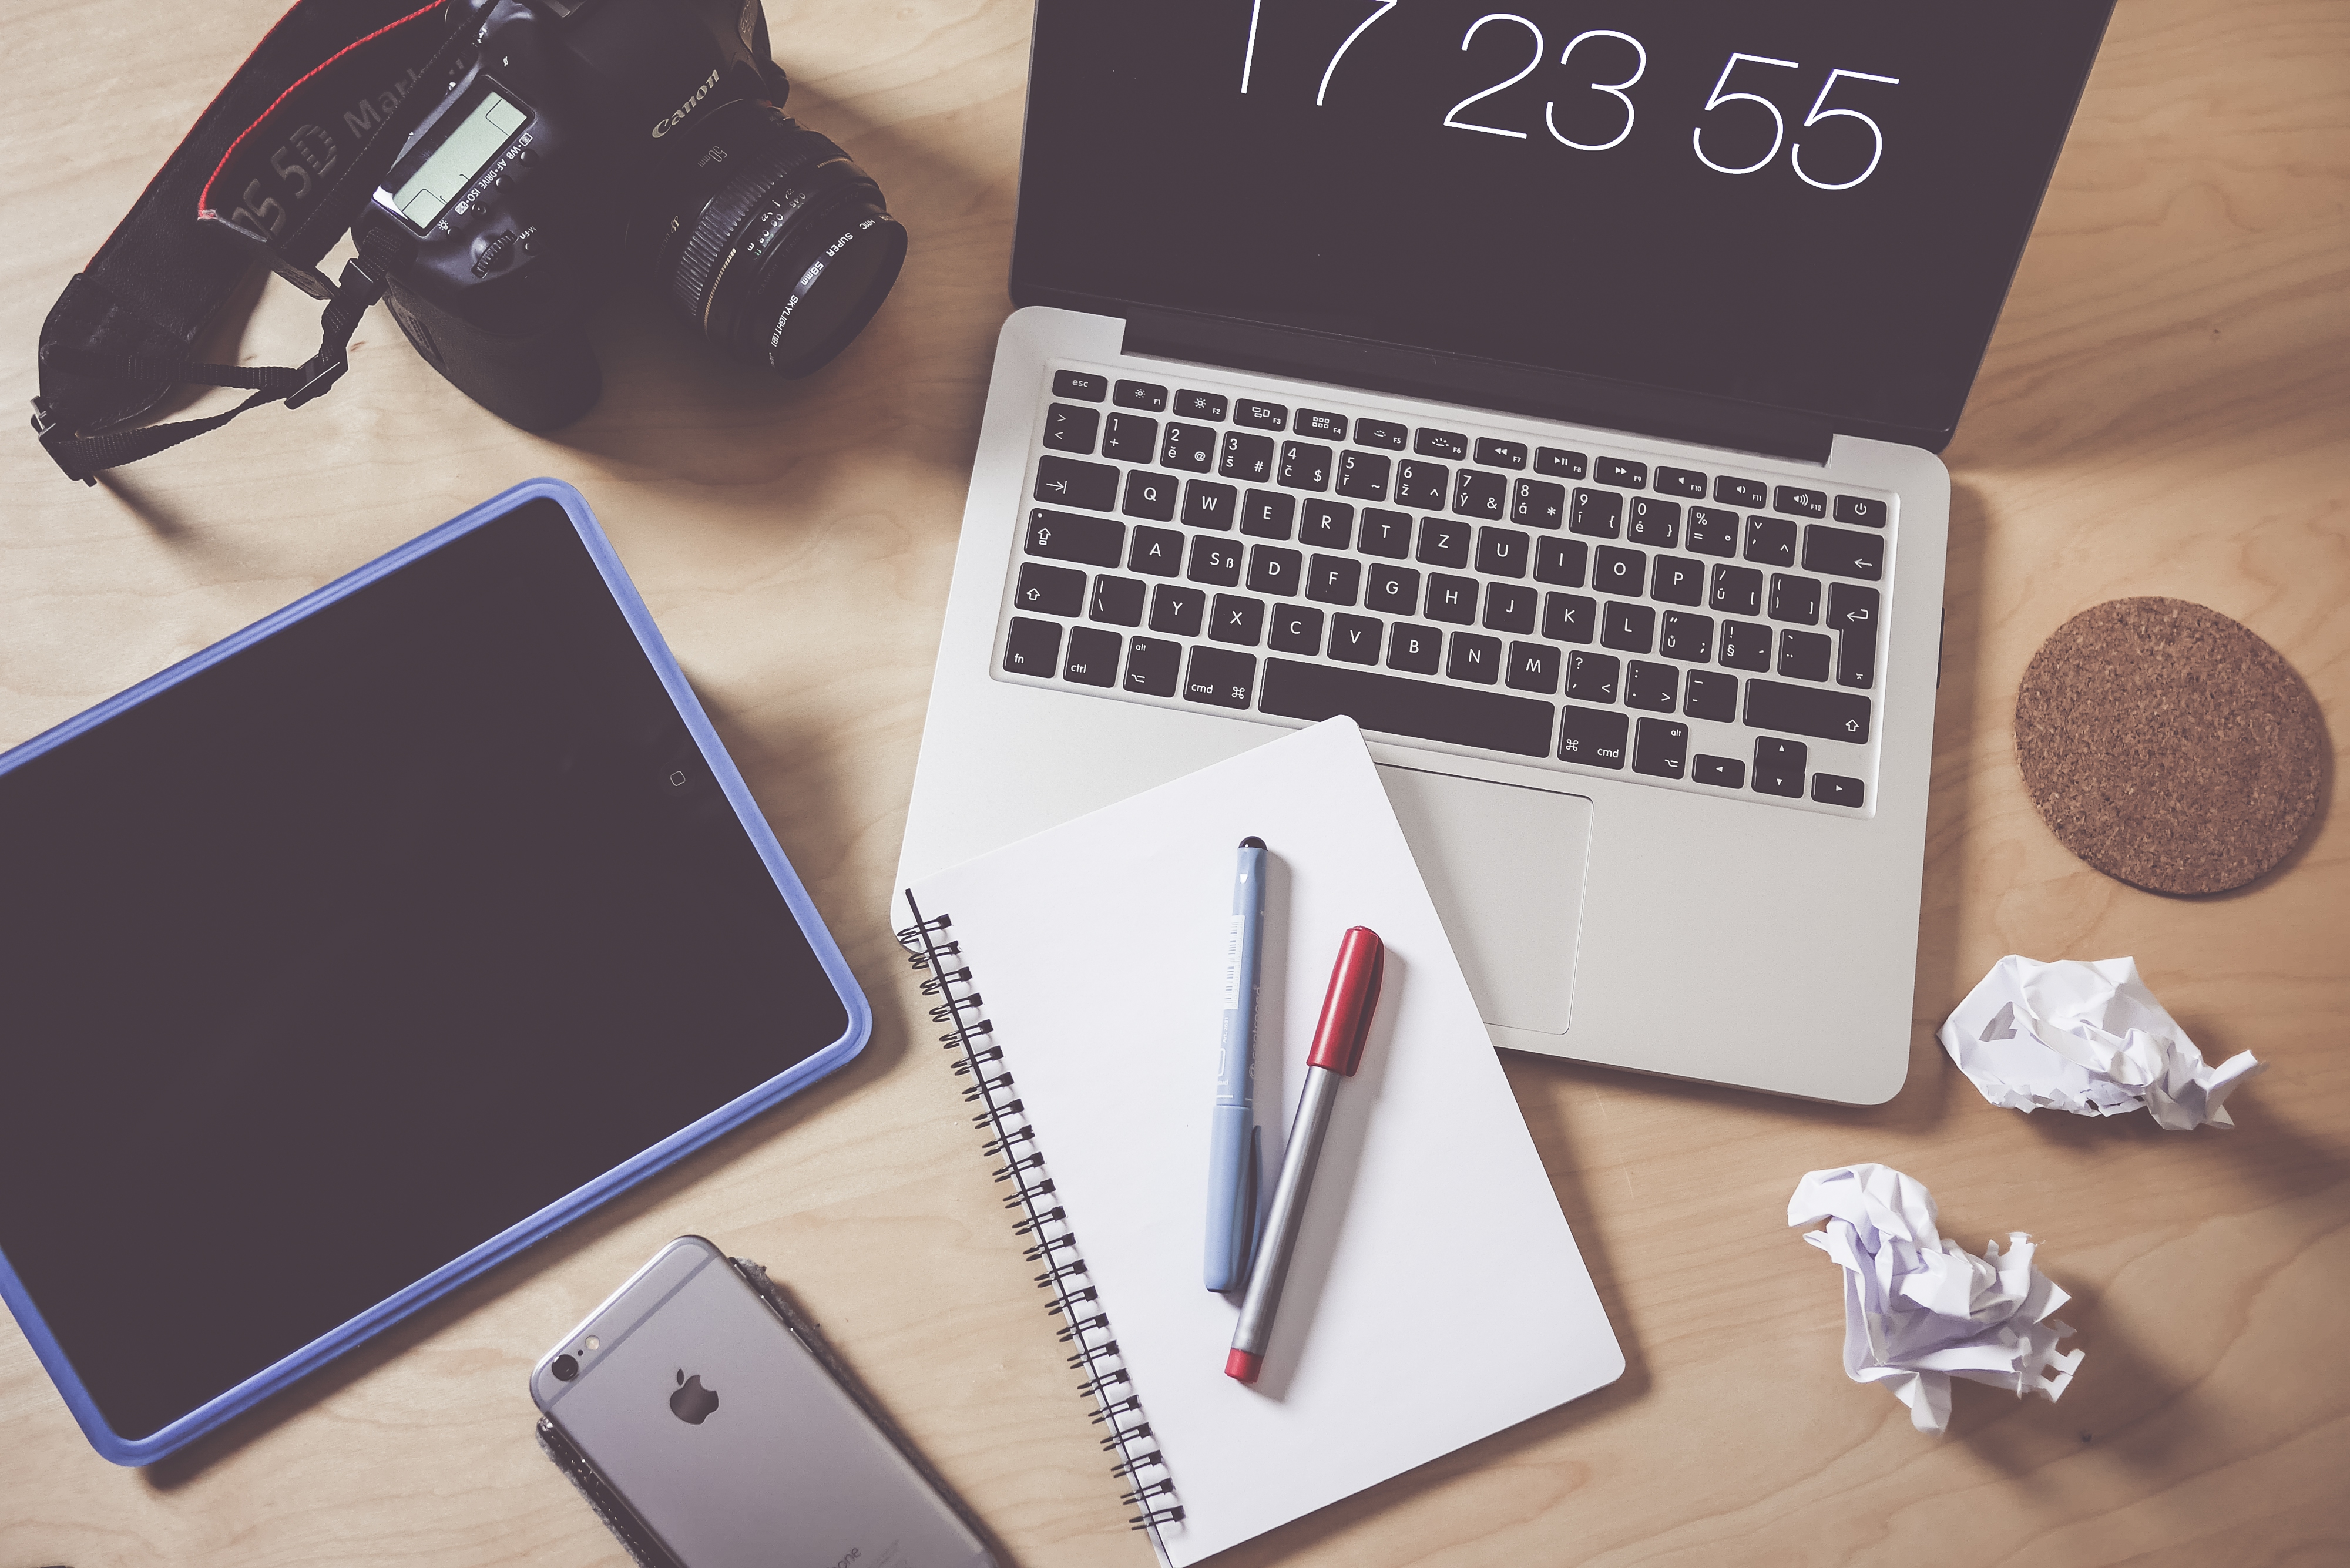
technology, electronic device, gadget, desk, font, design, office equipment, computer keyboard, input device, laptop, leather, brand, computer, paper product